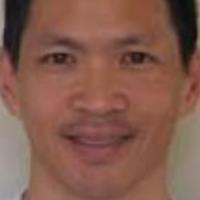
Age group: age 21-30